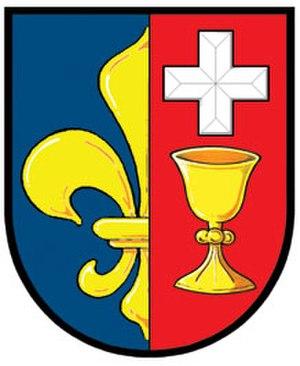
Ledčice est une commune du district de Mělník, dans la région de Bohême-Centrale, en Tchéquie. Sa population s'élevait à 649 habitants en 2020.